Comet NEOWISE

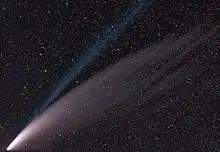
Comet NEOWISE photographed from Germany on July 14, 2020

C/2020 F3 (NEOWISE) or Comet NEOWISE is a long period comet with a near-parabolic orbit discovered on March 27, 2020, by astronomers during the "NEOWISE" mission of the Wide-field Infrared Survey Explorer (WISE) space telescope. At that time, it was an 18th-magnitude object, located away from the Sun and away from Earth.